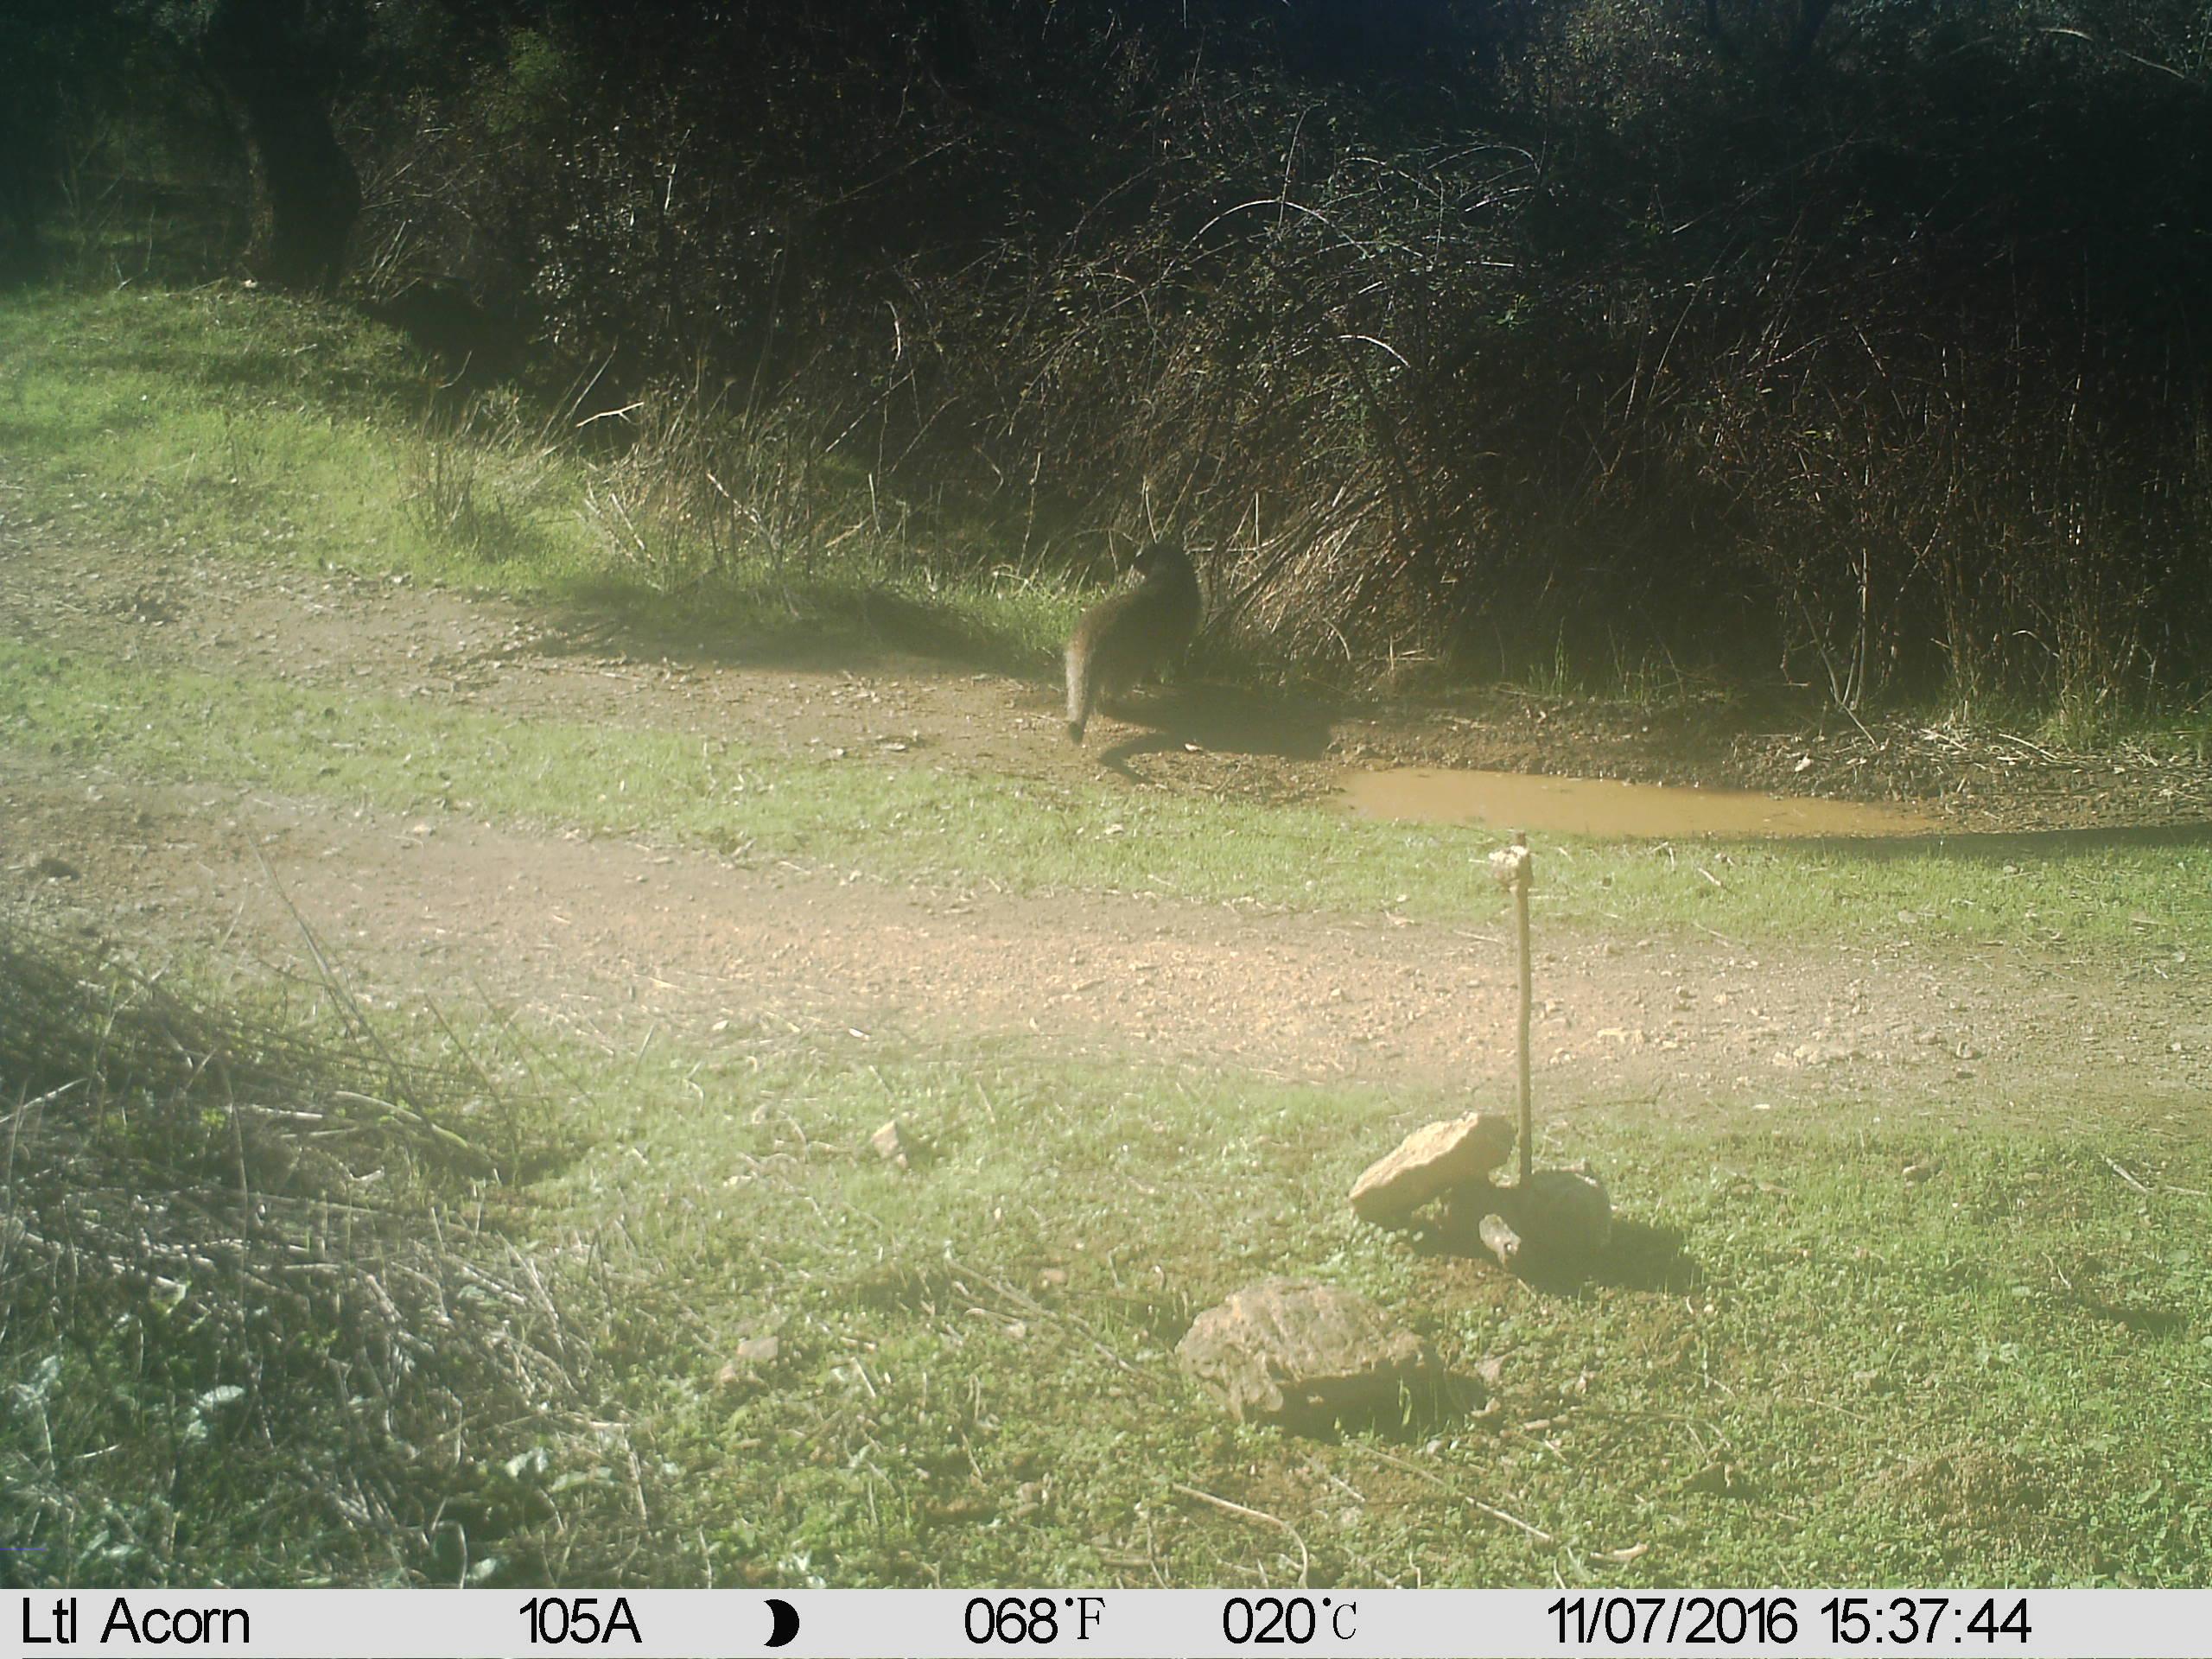
Species: Herpestes ichneumon